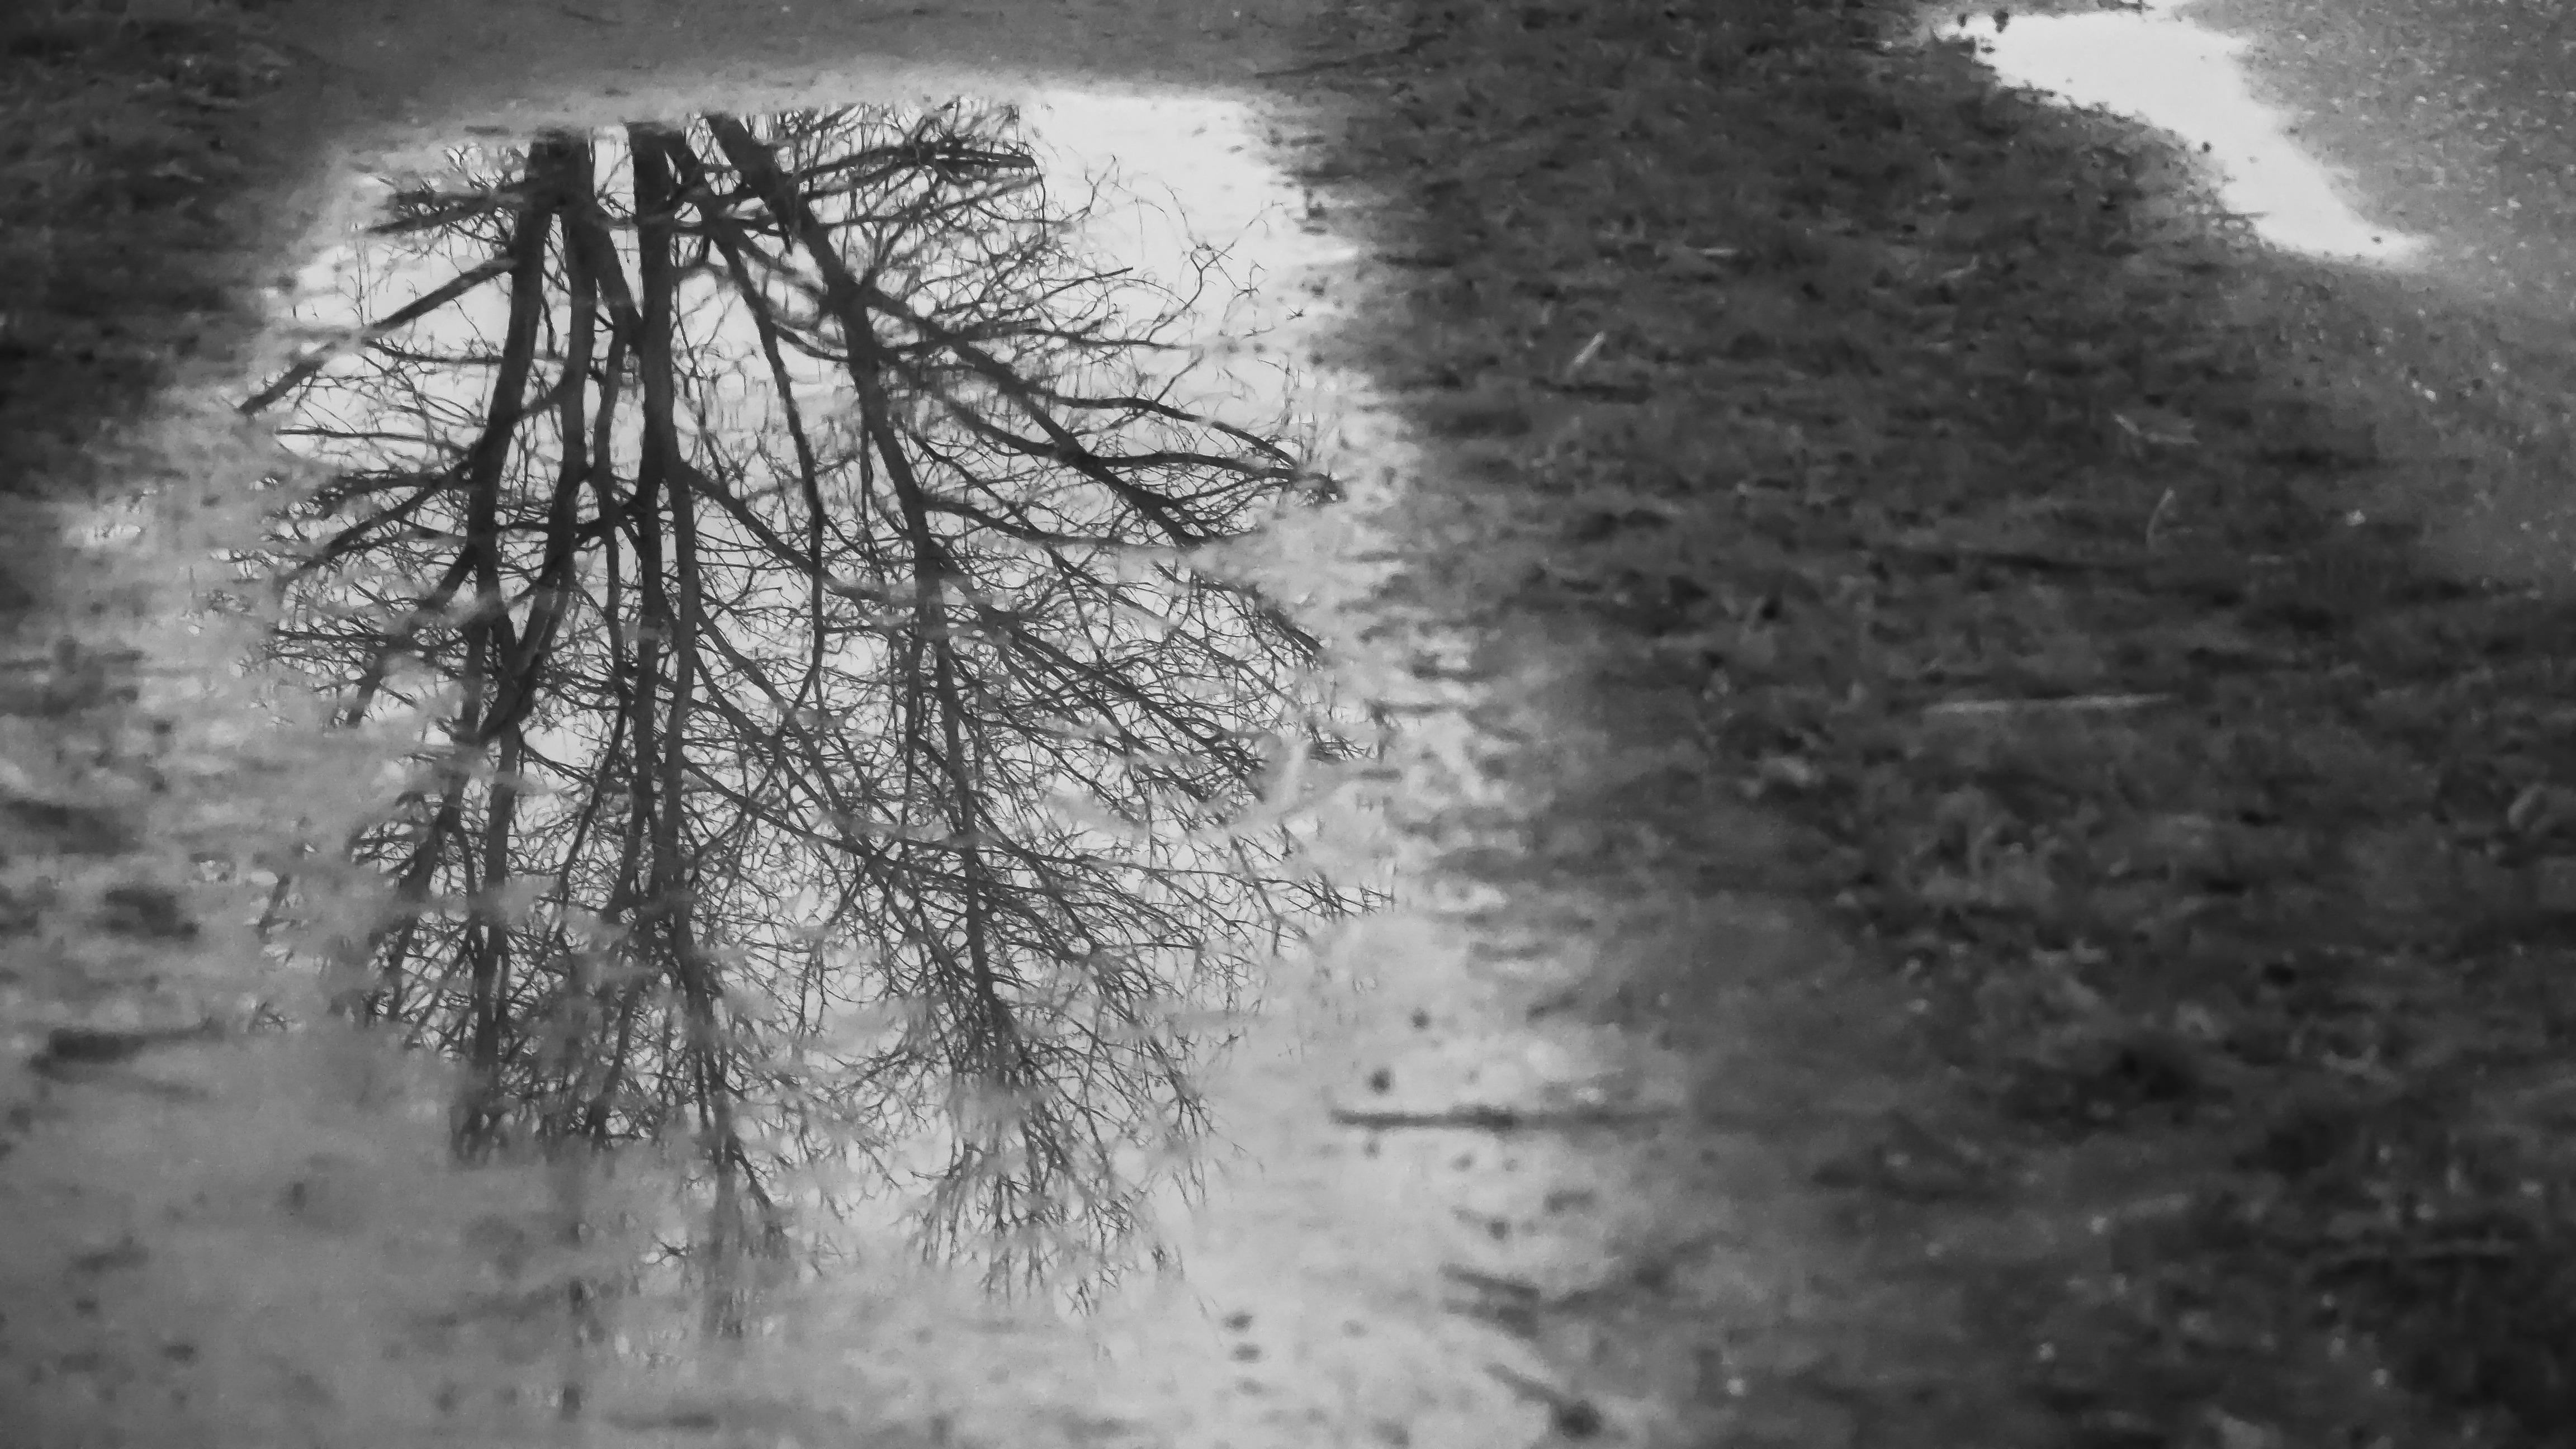
tree, forest, branch, snow, winter, black and white, plant, photography, sunlight, rain, puddle, weather, darkness, monochrome, season, aesthetic, mirroring, freezing, monochrome photography, atmospheric phenomenon, woody plant